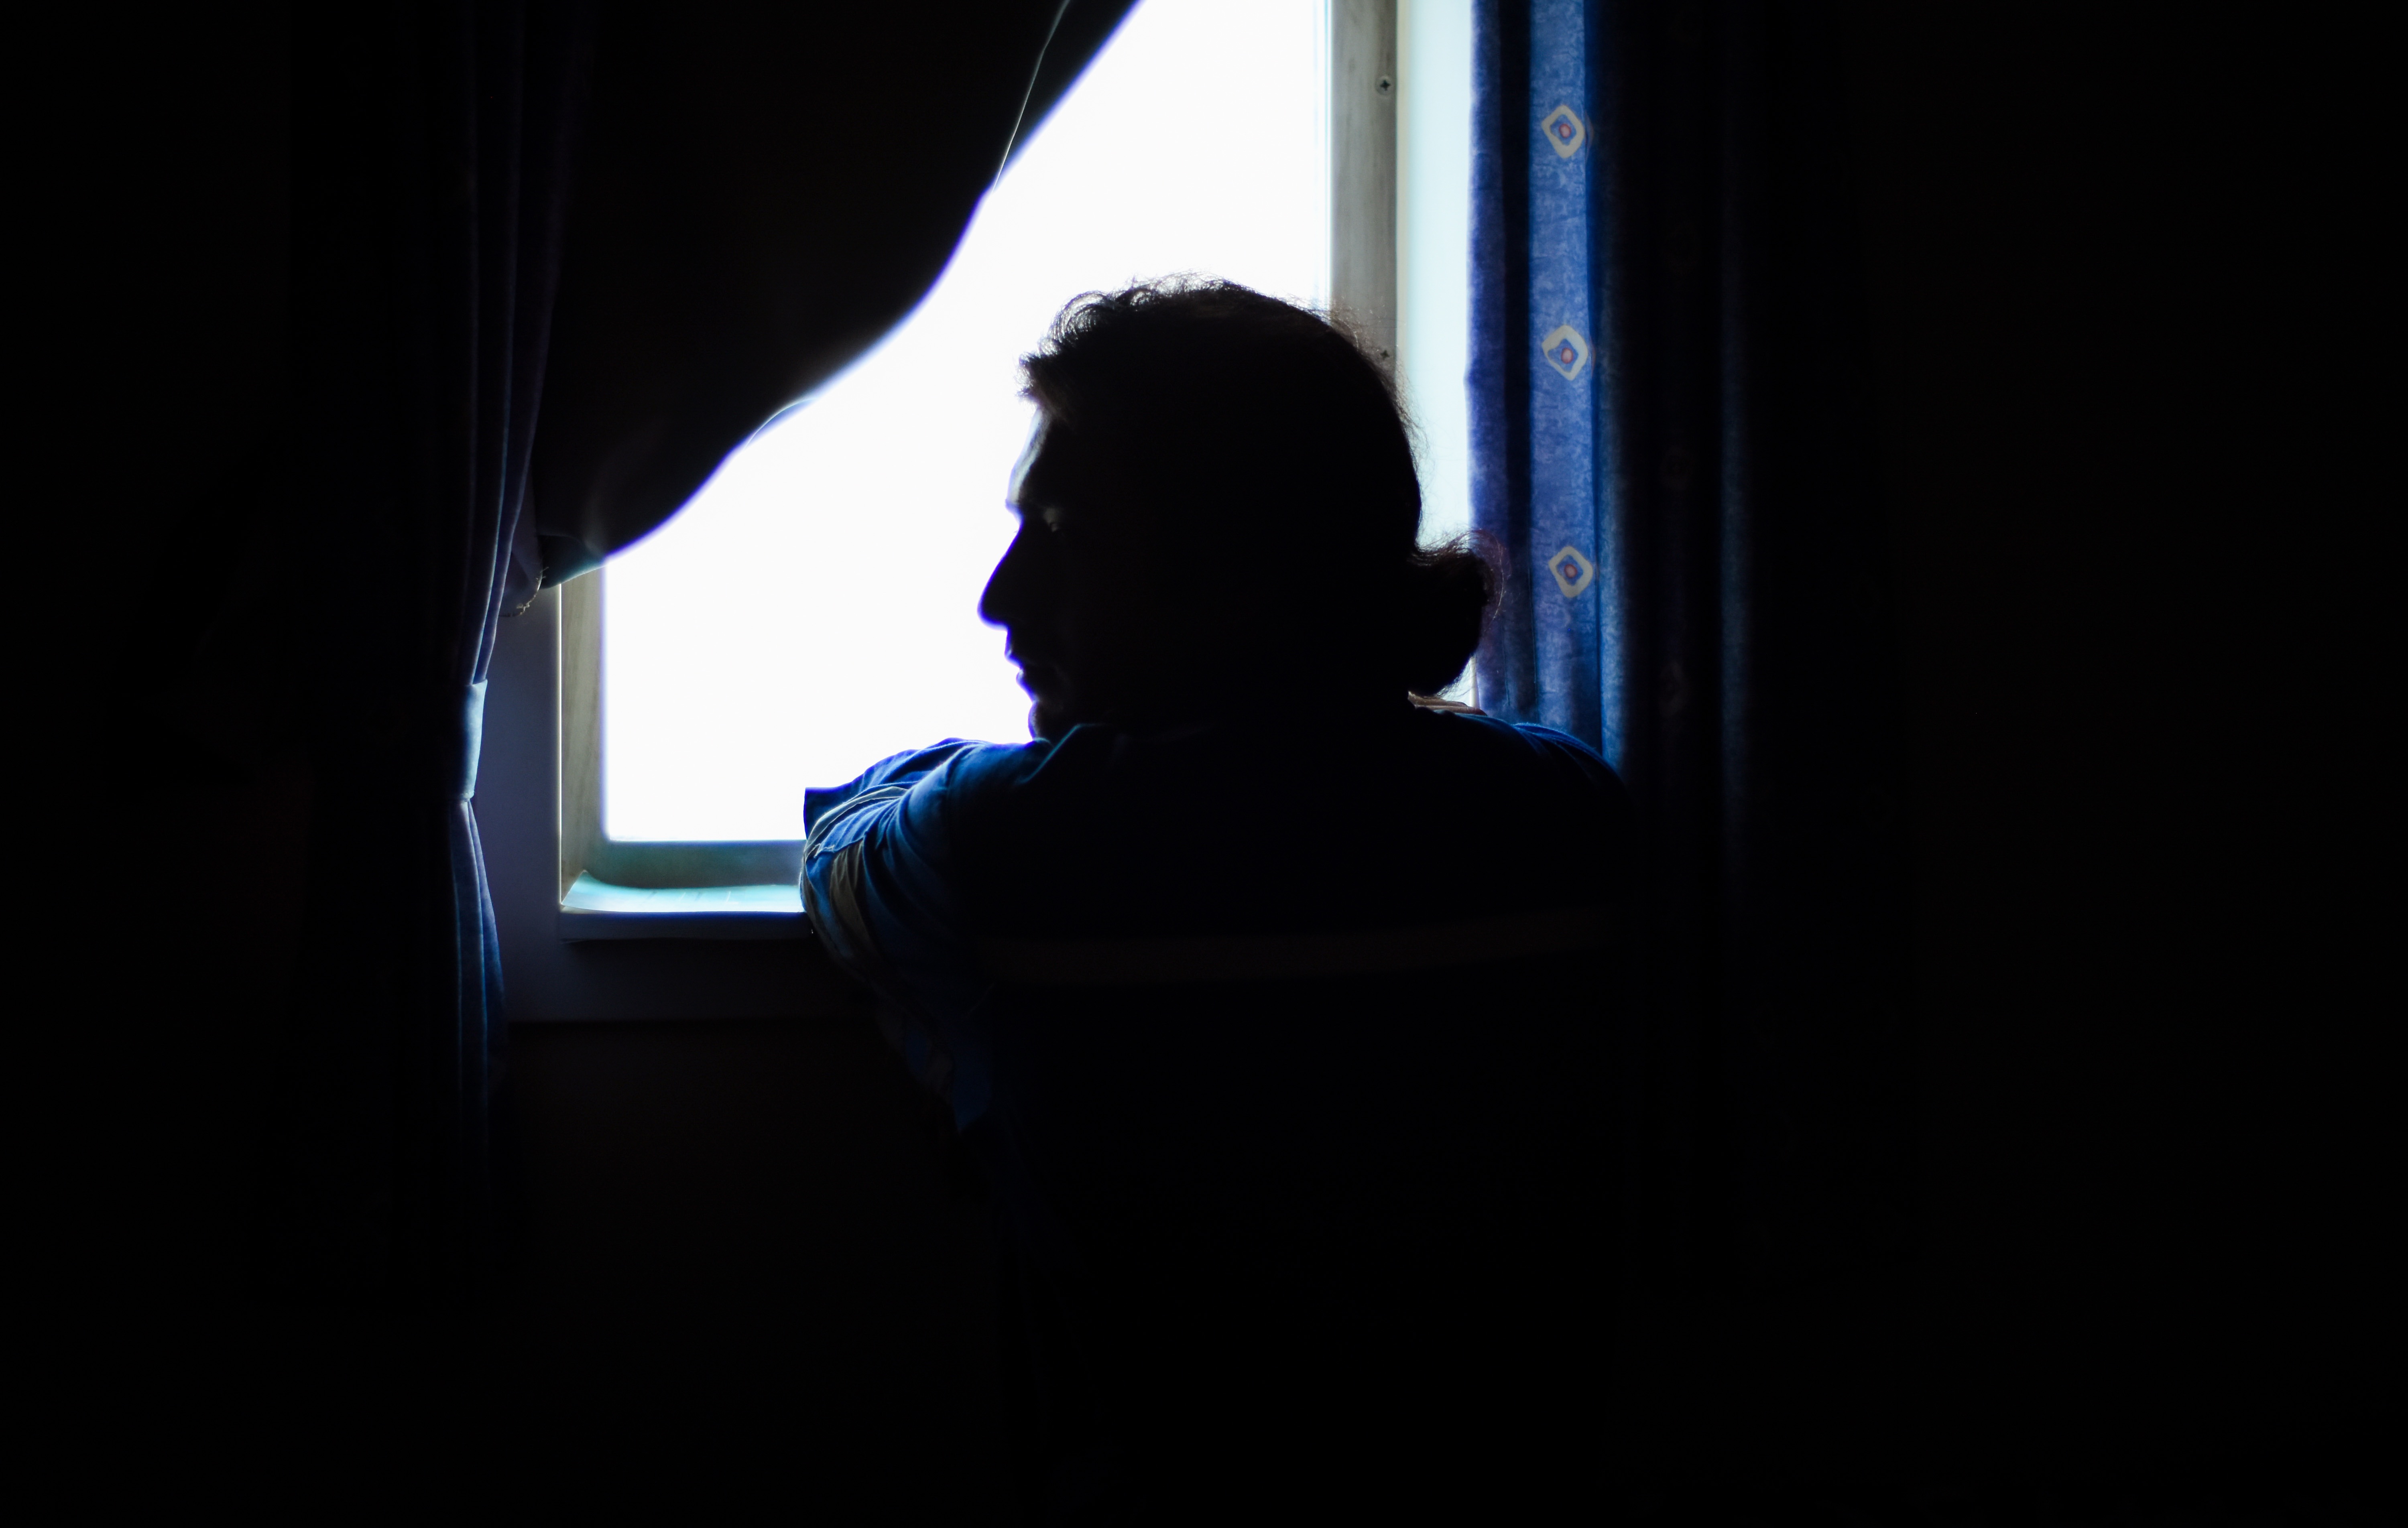
silhouette, light, white, night, photography, window, color, shadow, darkness, blue, black, lighting, image